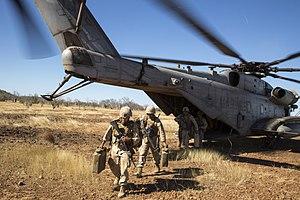
L'aviation du corps des Marines des États-Unis est créée en 1912.